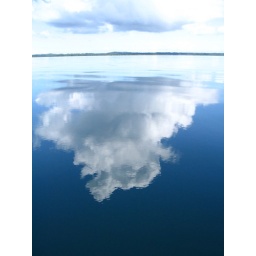
Reflection of cloud on water in Panama